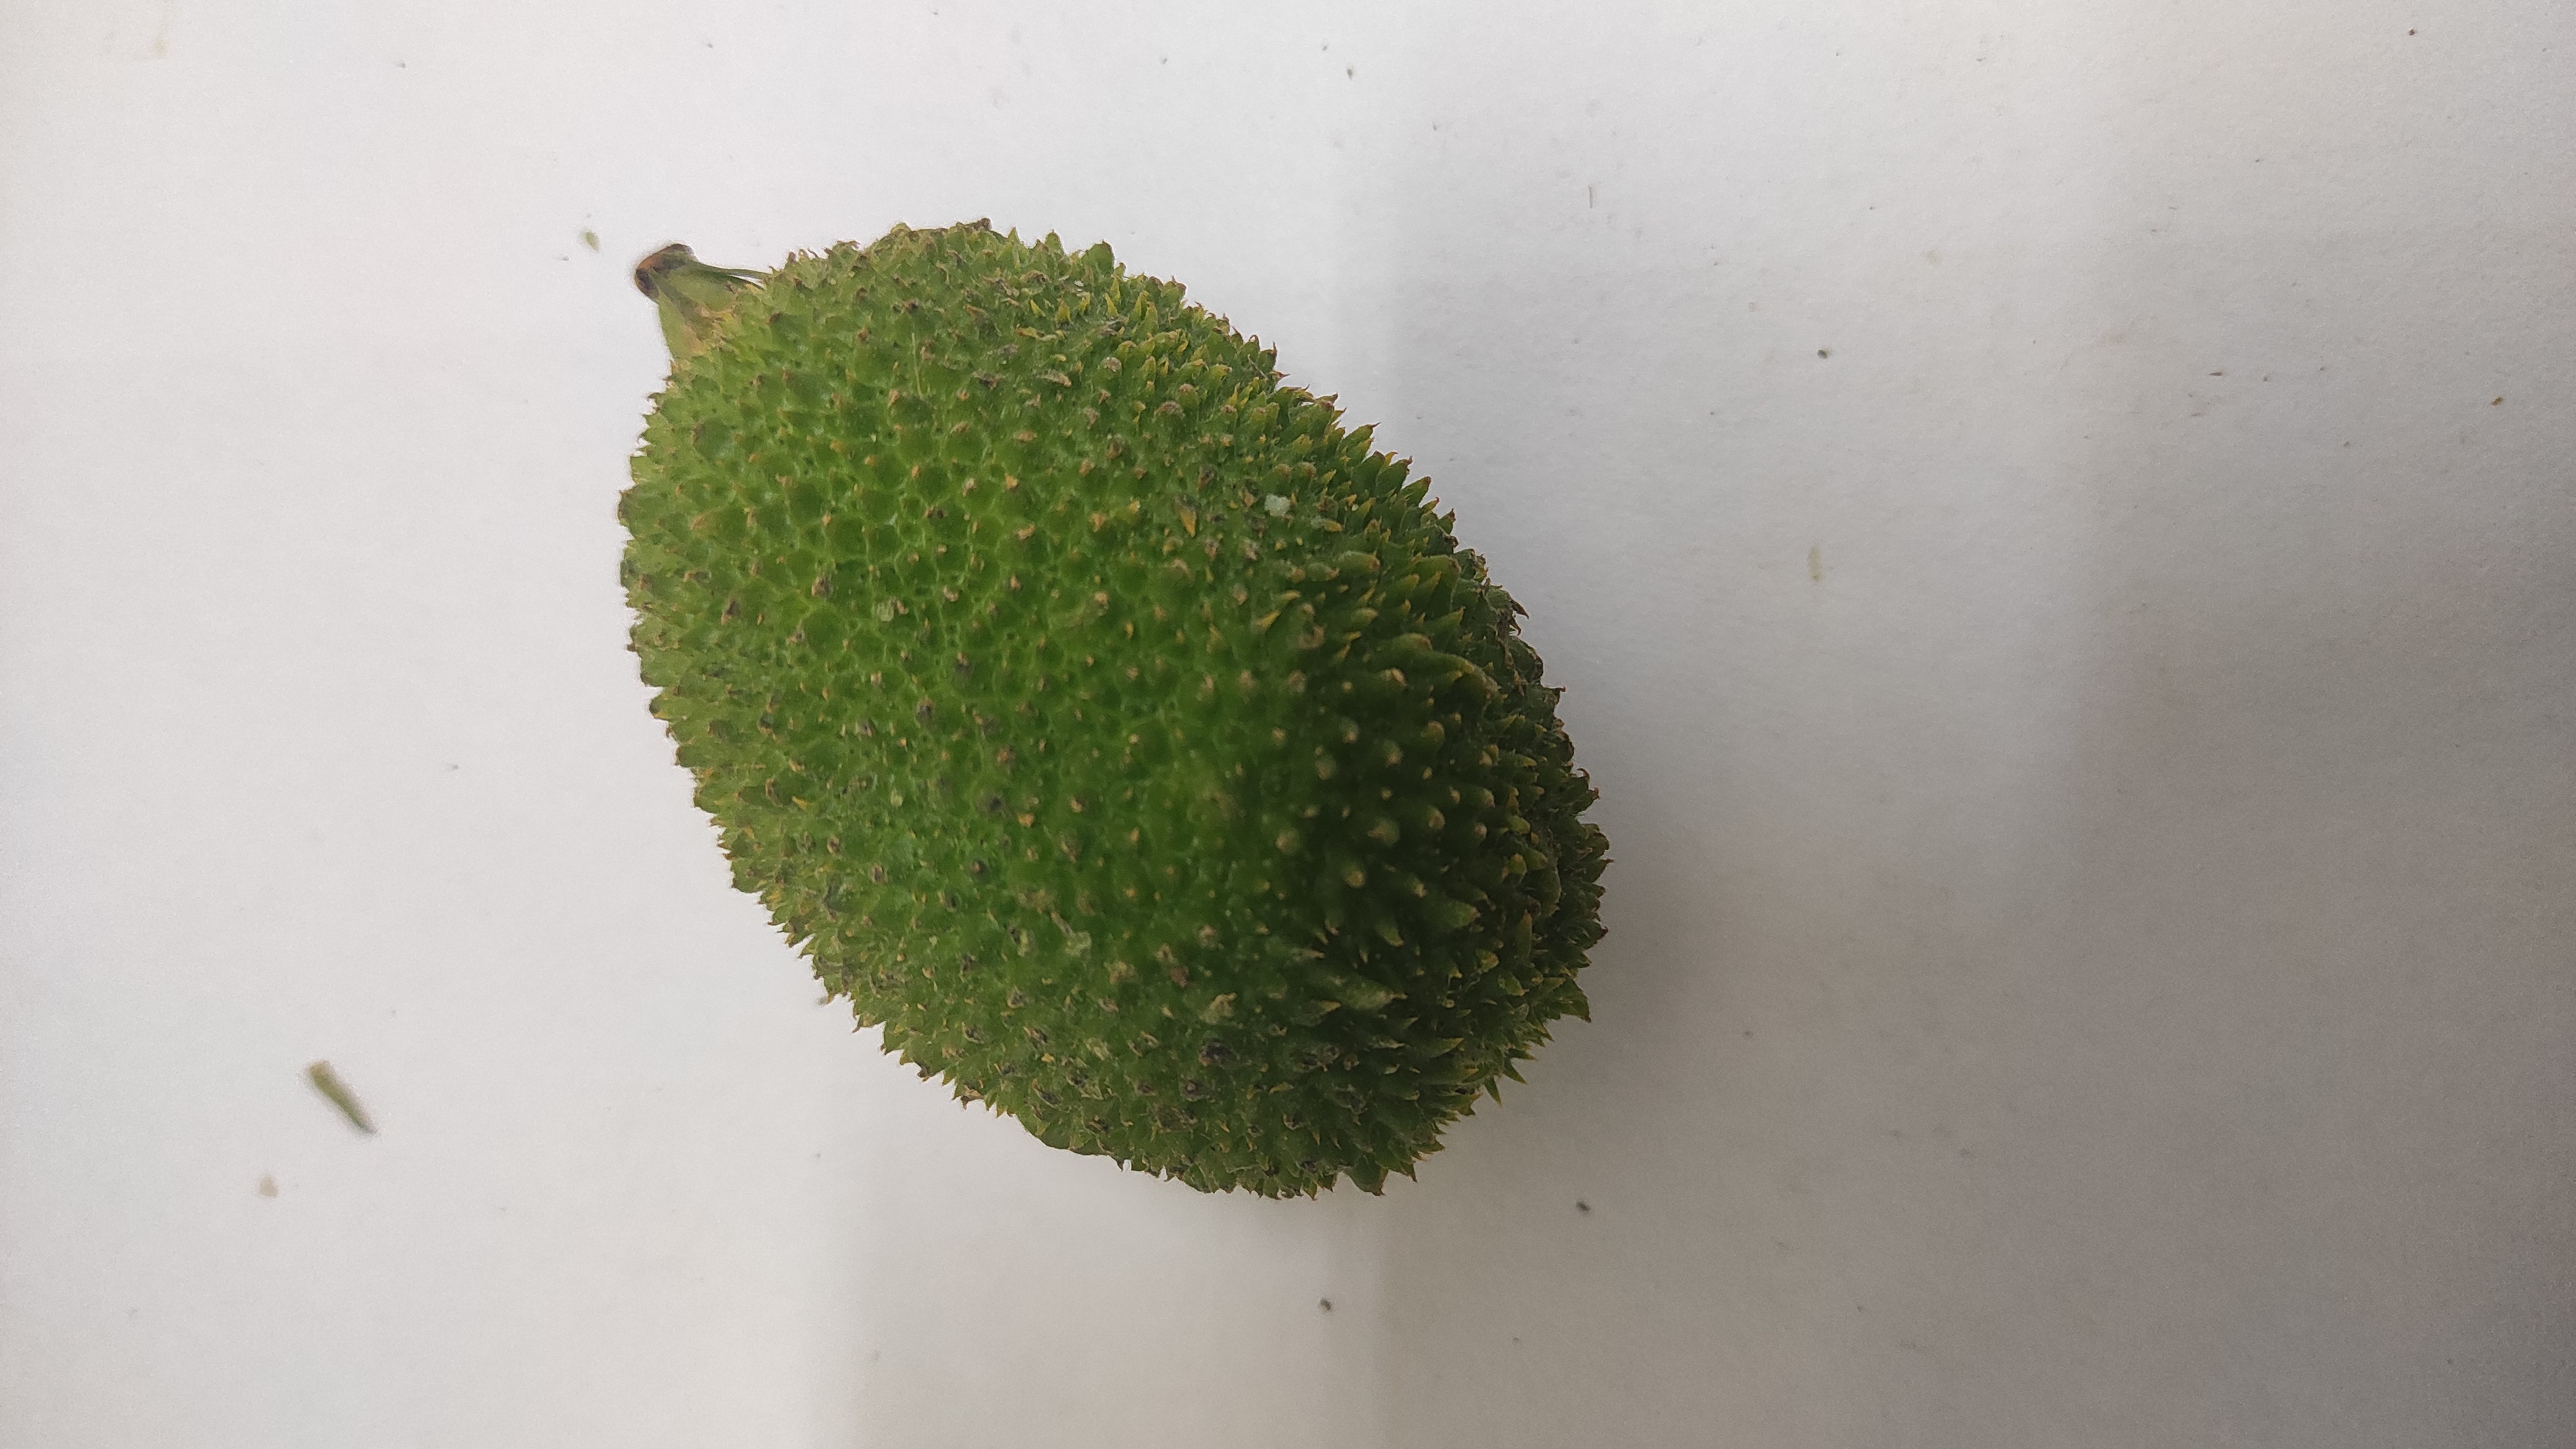
Crop: Spiny Gourd
Condition: Fresh